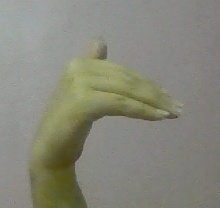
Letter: khaa